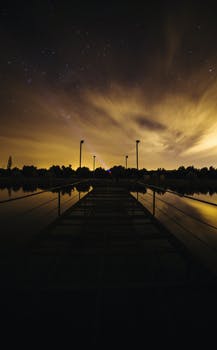
Label: No Watermark